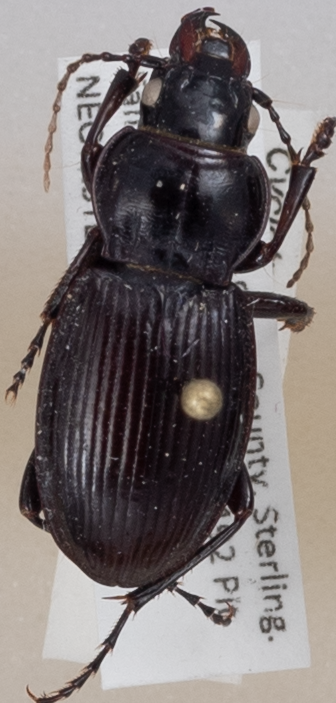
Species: Cyclotrachelus torvus
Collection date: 2014-07-08
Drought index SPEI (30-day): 0.568
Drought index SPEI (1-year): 0.646
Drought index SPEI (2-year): -0.968